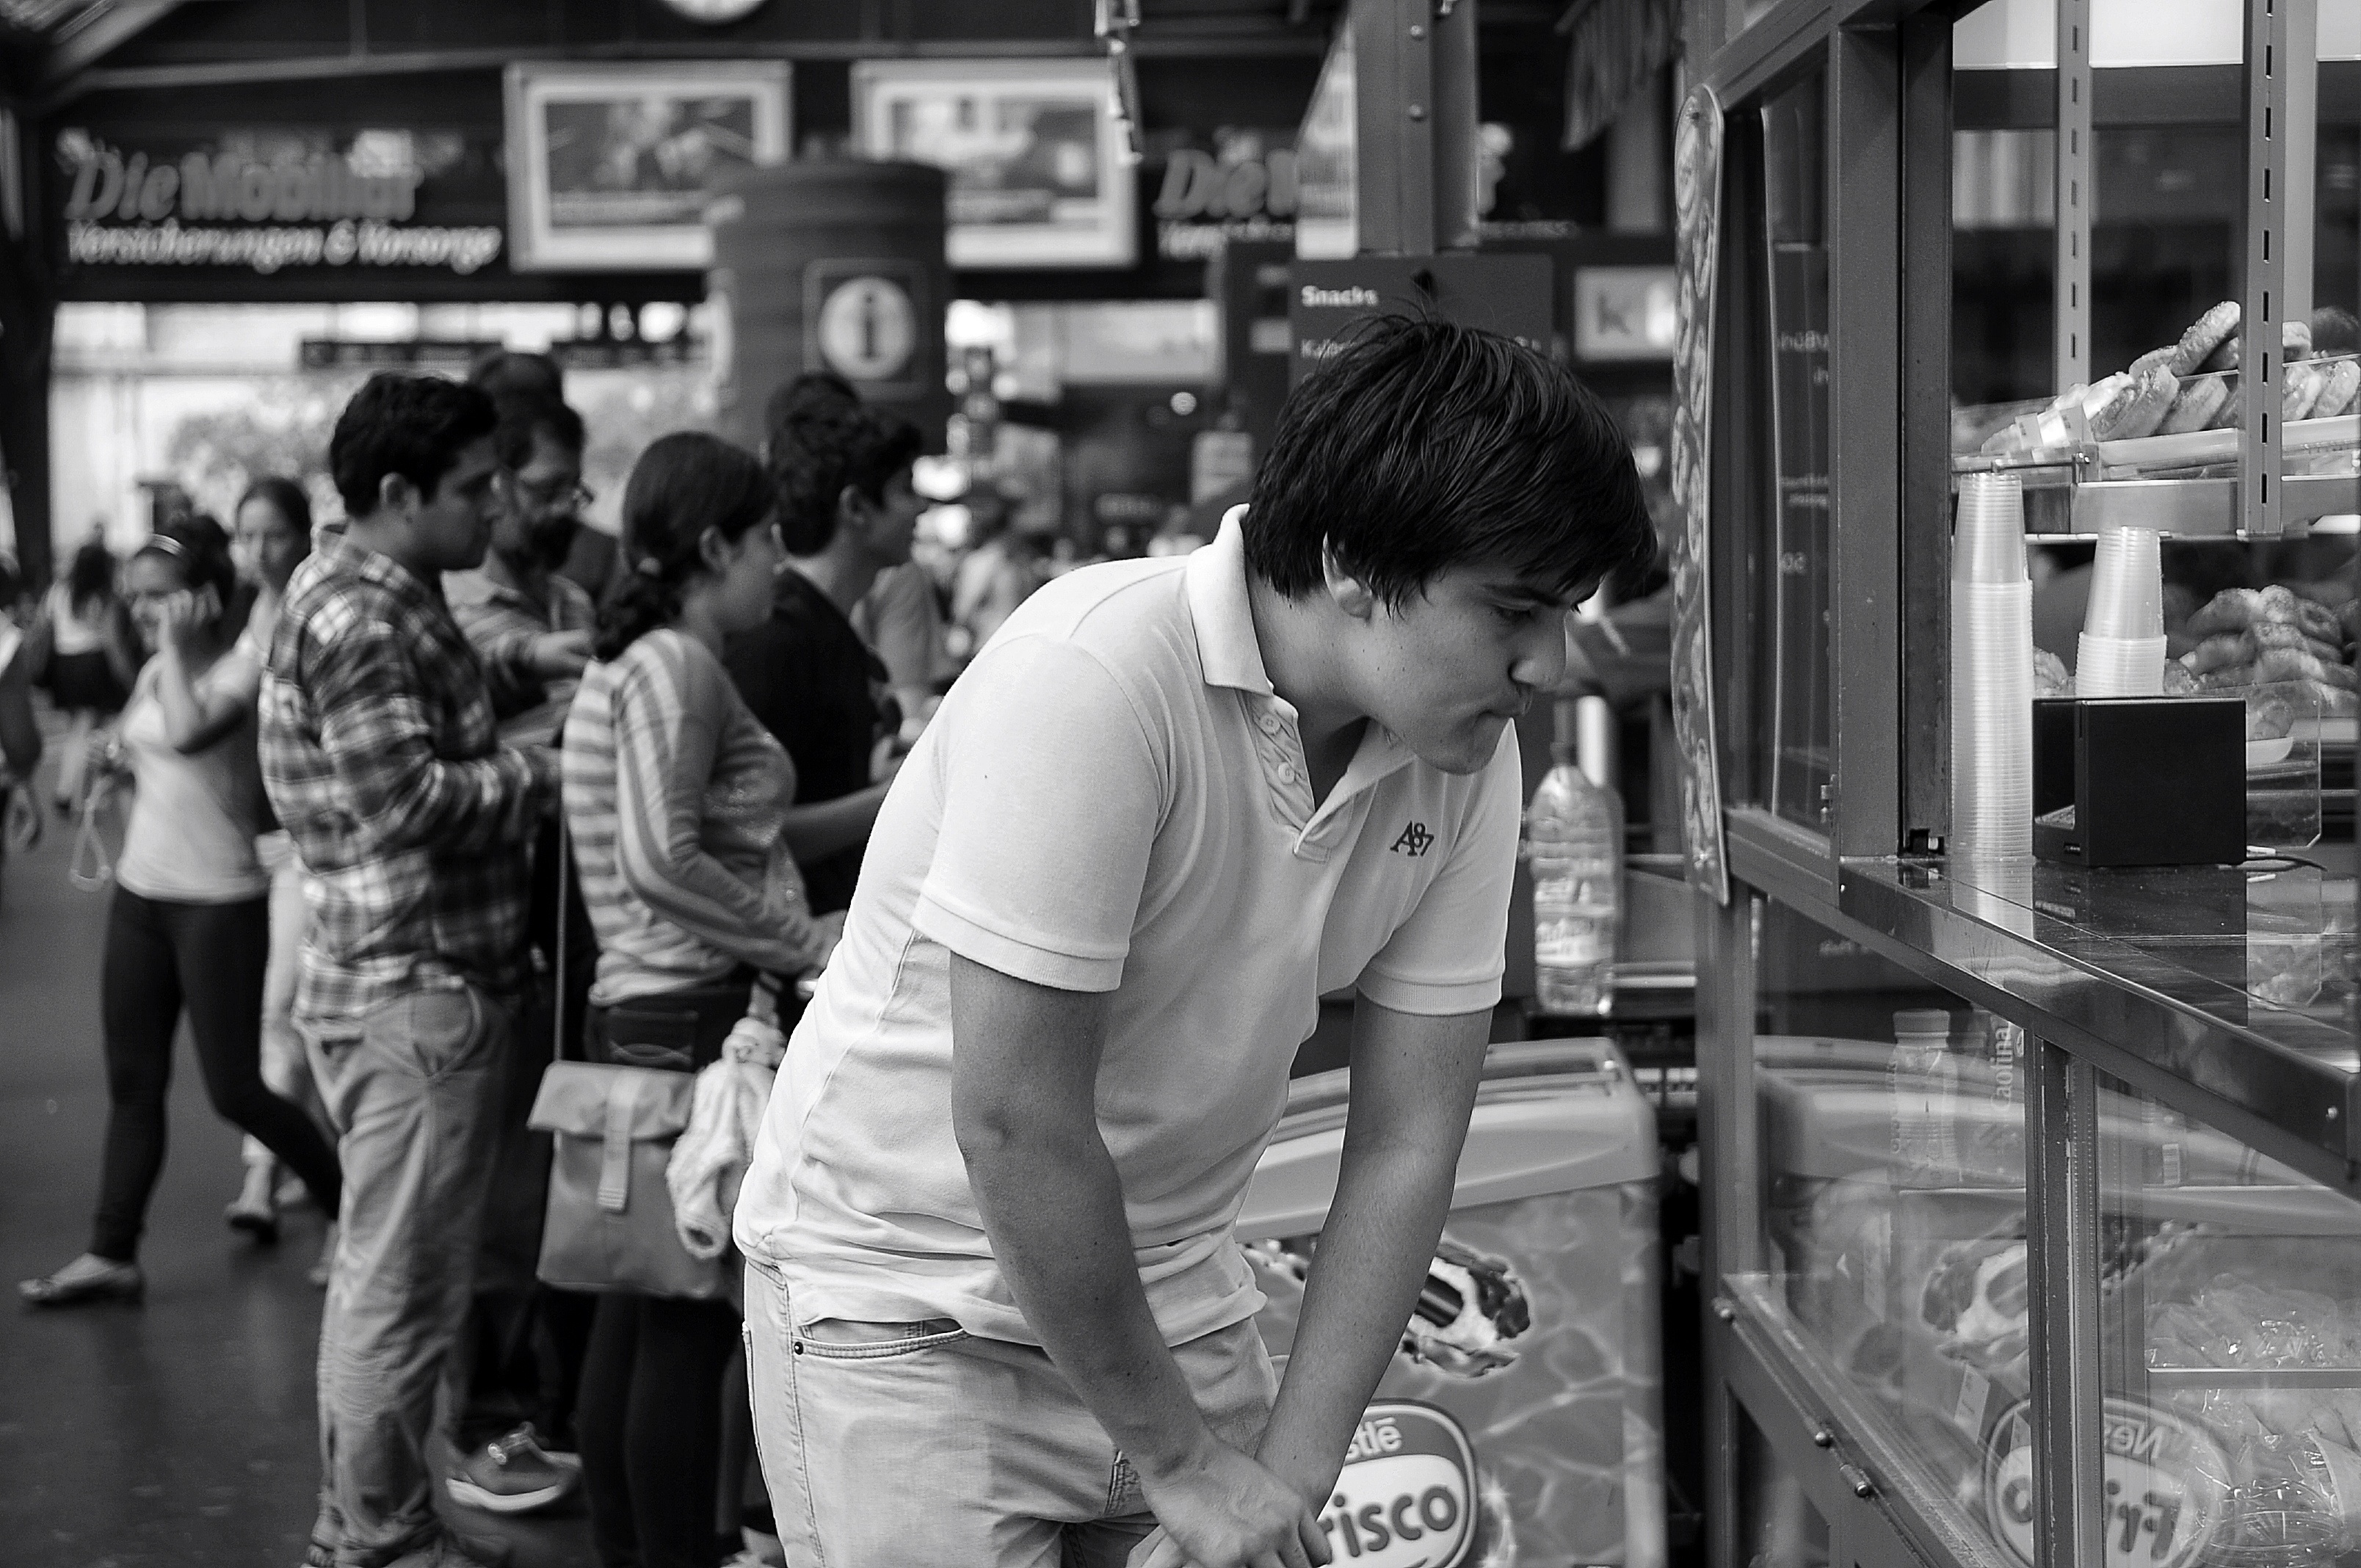
person, black and white, people, road, street, photography, urban, crowd, monochrome, streetphotography, bw, candid, infrastructure, swiss, photograph, snapshot, streetart, schweiz, switzerland, zri, zurich, streetphoto, faces, schwarzundweiss, stphotographia, streetscene, strassenszene, strassenfotografie, streetlife, mainstation, streetportrait, sbb, streetpix, thomas8047, onthestreets, streetphotographer, 175528, hb, zurichstreet, fascinationstreet, nikond300s, streetartzri, zrichstreetphotography, monochrome photography